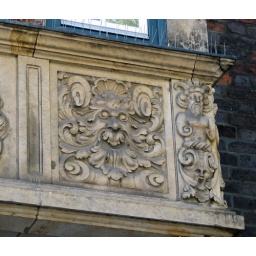
Built from 1910 -1911 as an art trading house in Hamburg, this building is covered with Green Men.